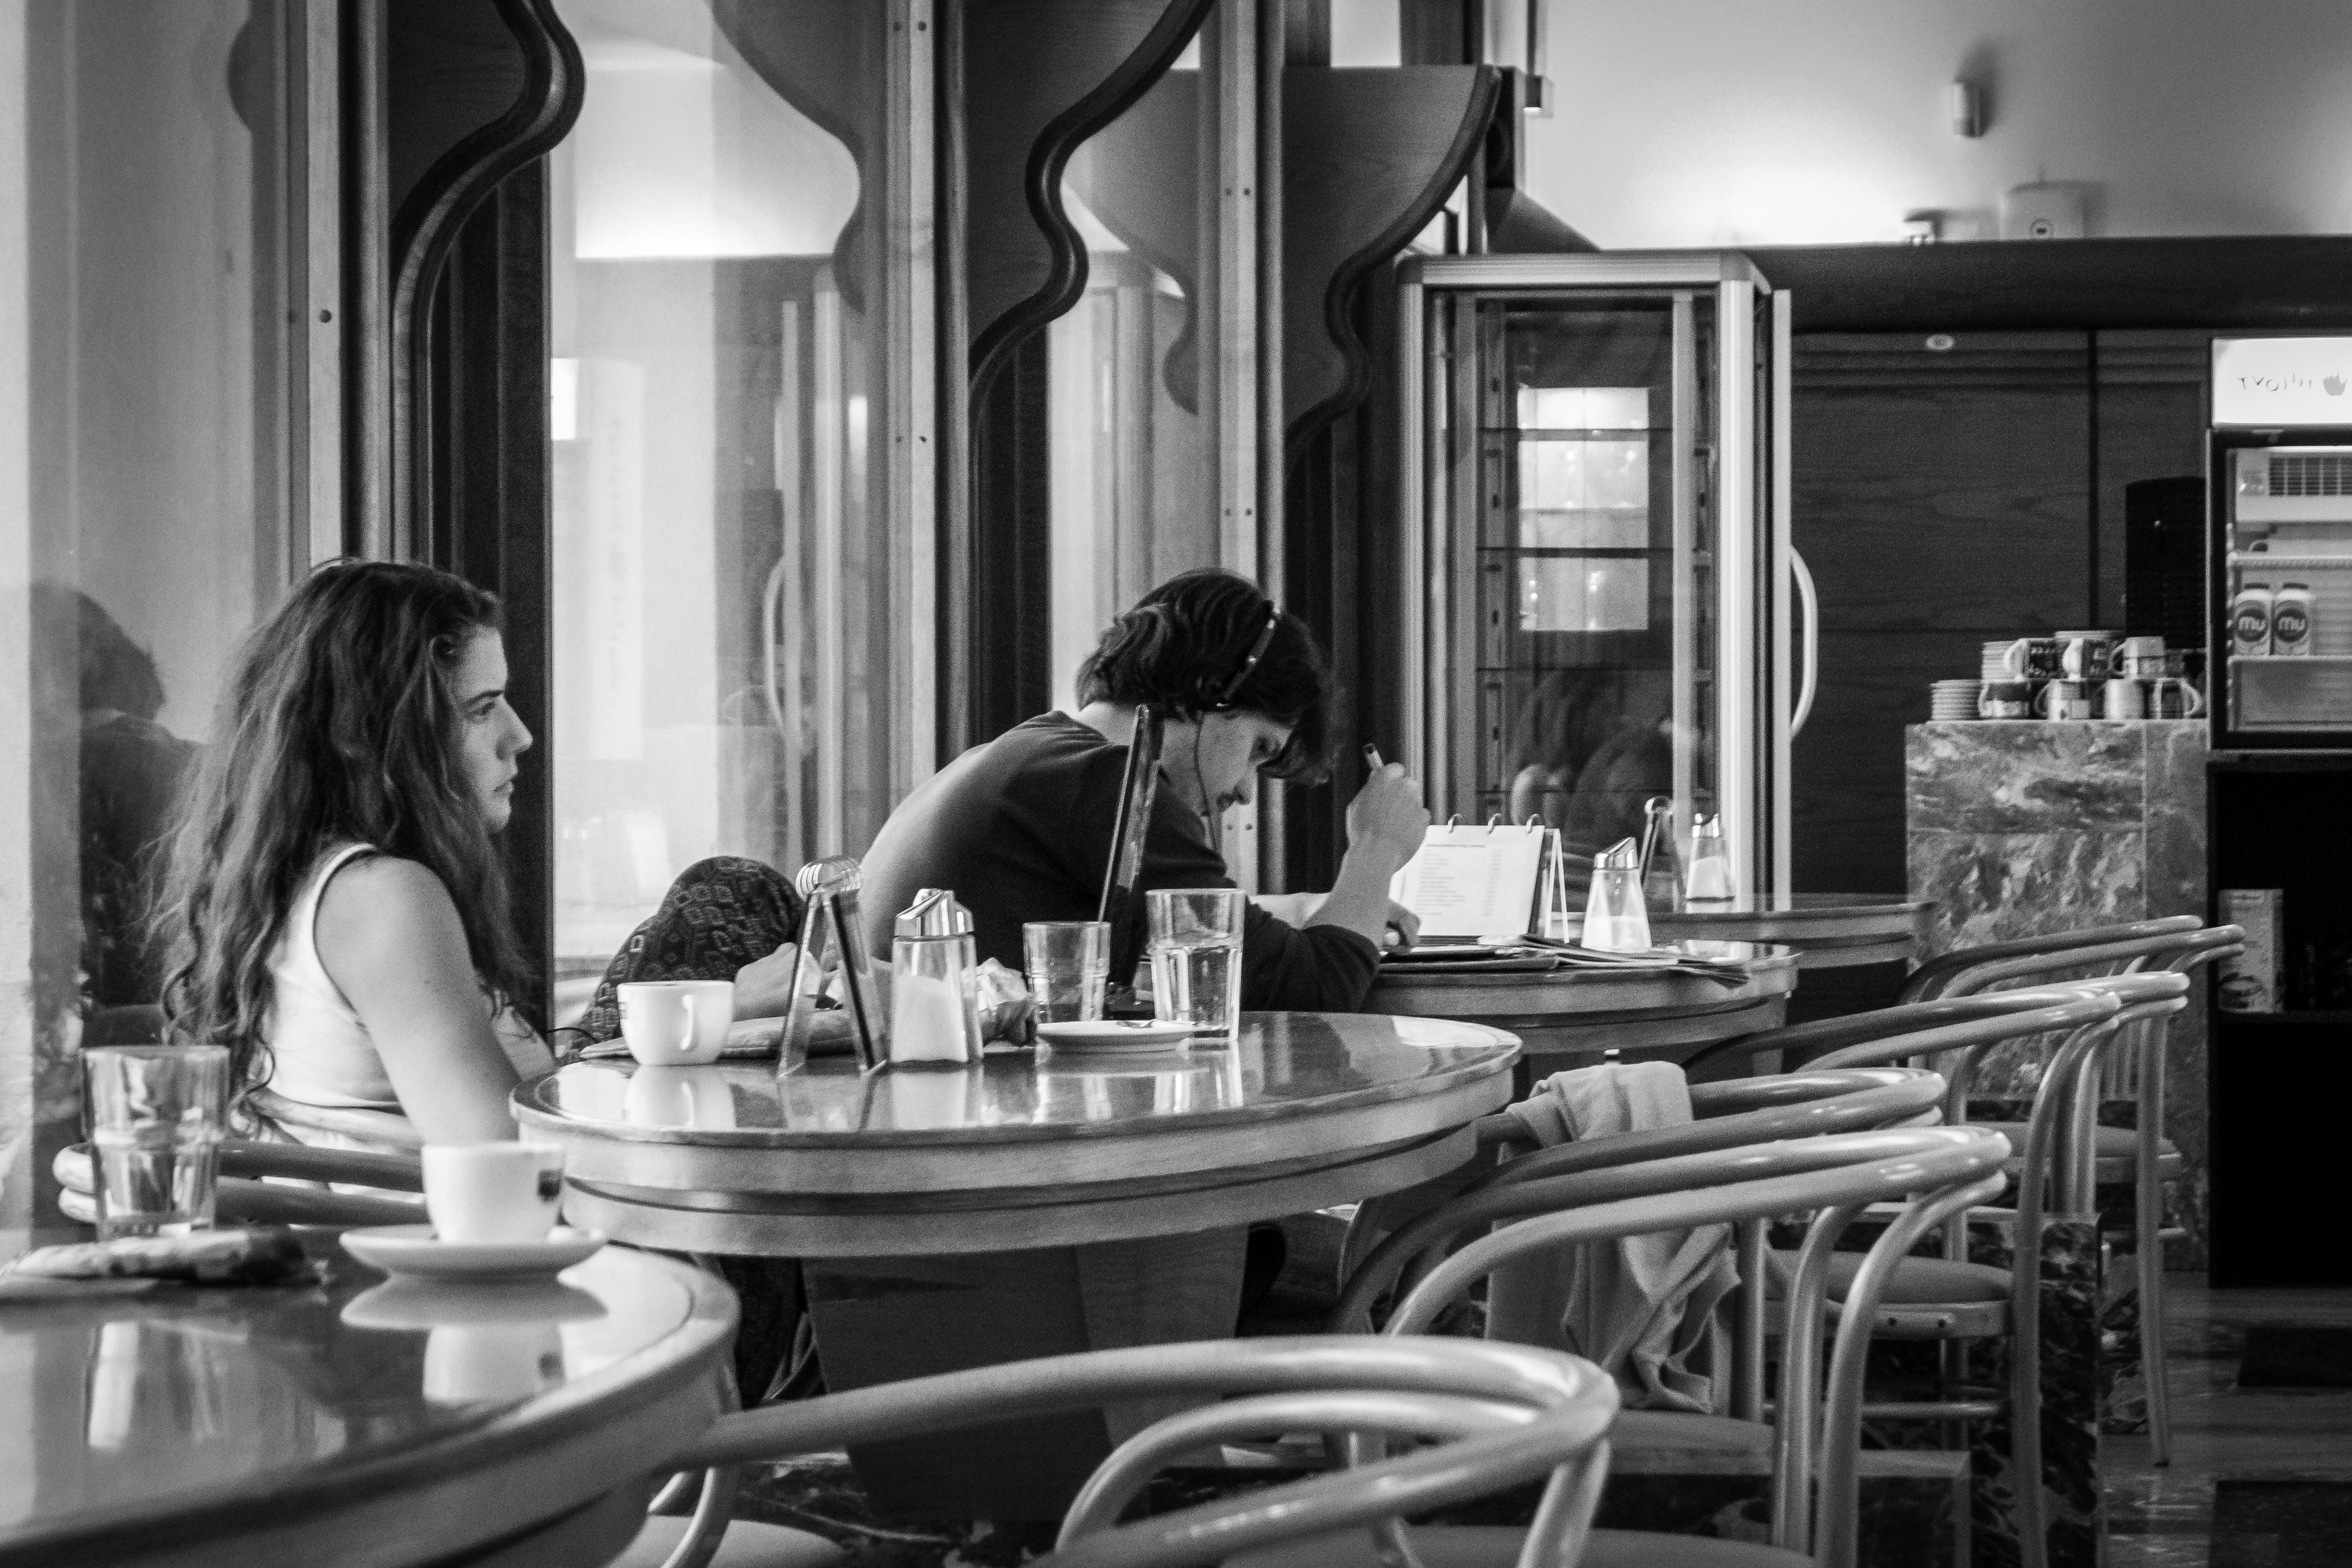
black and white, photography, restaurant, room, monochrome, interior design, slowenien, photograph, ljubljana, monochrome photography